Santi Demetrio e Bonifacio

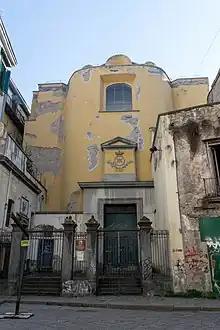
facade

Construction of the present church began in 1706 using designs by Giovanni Battista Nauclerio. The site had once held a small chapel or oratory dedicated to San Demetrio. And in 1683, Somaschi order acquired an adjacent palace, Palazzo Penna, where they housed the monks, and decided to build the adjacent church. The layout was that of a Greek Cross, and interrupted in 1725 due to lack of funds. Only completed and the interior decorated after 1748. The main altarpiece, on a polychrome marble altar, depicts a "Madonna with Saints Demetrio and Bonifacio" by Nicola Maria Rossi. The lateral altars have canvases depicting a "Madonna and child with Saints Paul the Hermit, Leonard Abbot, and Gerolamo Emiliani" by Antonio Romeo, and a "Madonna and Child with St Gerolamo Emiliani" by Gennaro Gamba.